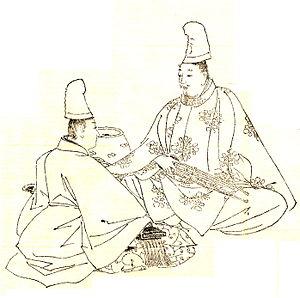
Minamoto no Makoto est le septième fils de l'empereur du Japon Saga et le premier courtisan à recevoir le nom « Minamoto ». À l'origine nom honorifique donné à un certain nombre de courtisans sans relations entre eux par quelques empereurs différents, le clan Minamoto devient un clan familial intégré, l'un des plus importants et des plus puissants de toute l'histoire du Japon.